Jackie Chan

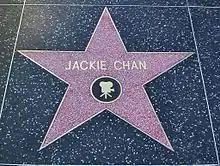
Jackie Chan's star on the Hollywood Walk of Fame

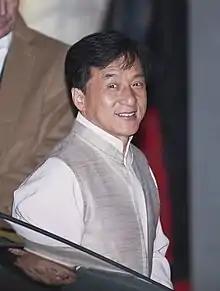
Jackie Chan arriving for the press conference of the movie "Little Big Soldier" in 2010

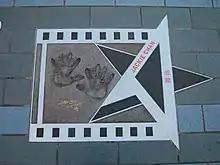
The Hong Kong Star, in Hong Kong

Chan has received global recognition for his film acting and stunt work. His accolades include the Innovator Award from the American Choreography Awards and a lifetime achievement award from the Taurus World Stunt Awards. He has stars on the Hollywood Walk of Fame and the Hong Kong Avenue of Stars. In addition, Chan has also been honored by placing his hand and footprints at Grauman's Chinese Theatre. Despite considerable box office success in Asia, Chan's Hollywood films have been criticized with regard to their action choreography. Reviewers of "Rush Hour 2", "The Tuxedo", and "Shanghai Knights" noted the toning down of Chan's fighting scenes, citing less intensity compared to his earlier films. The comedic value of his films is questioned; some critics stating that they can be childish at times. Chan was awarded the Order of the British Empire (MBE) in 1989 and the Silver Bauhinia Star (SBS) in 1999.